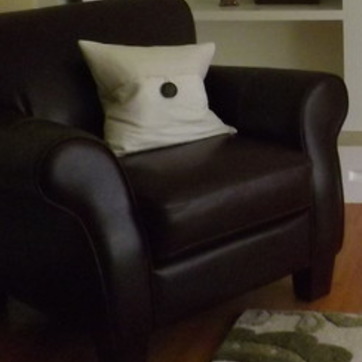
Material: leather